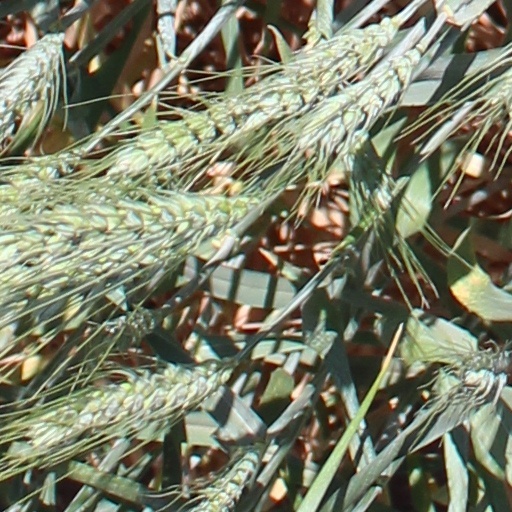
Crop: wheat